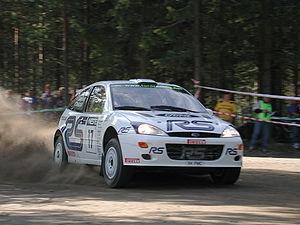
François Delecour, dit Freine tard, né le 30 août 1962 à Hazebrouck, est un pilote de rallye français.